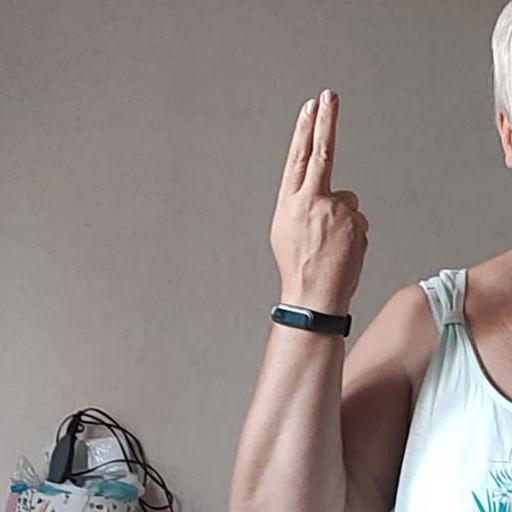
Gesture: two_up_inverted